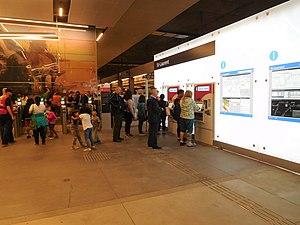
Station St-Laurent de la ligne de la Confédération à Ottawa
St-Laurent est une station intermodale de transport en commun située à Ottawa, en Ontario. La station permet la correspondance la ligne de la Confédération de l'O-Train et les circuits d'autobus du centre-est de la ville.